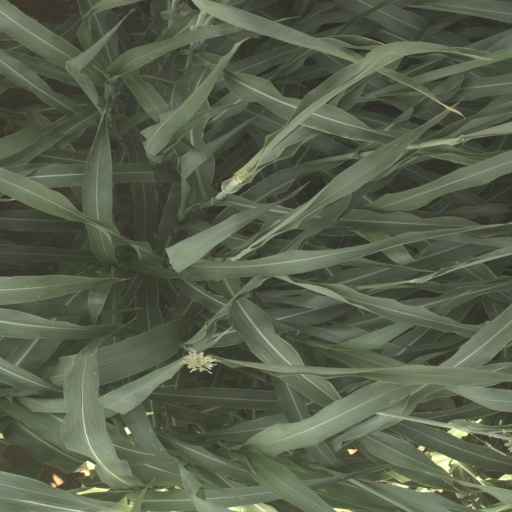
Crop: sorghum